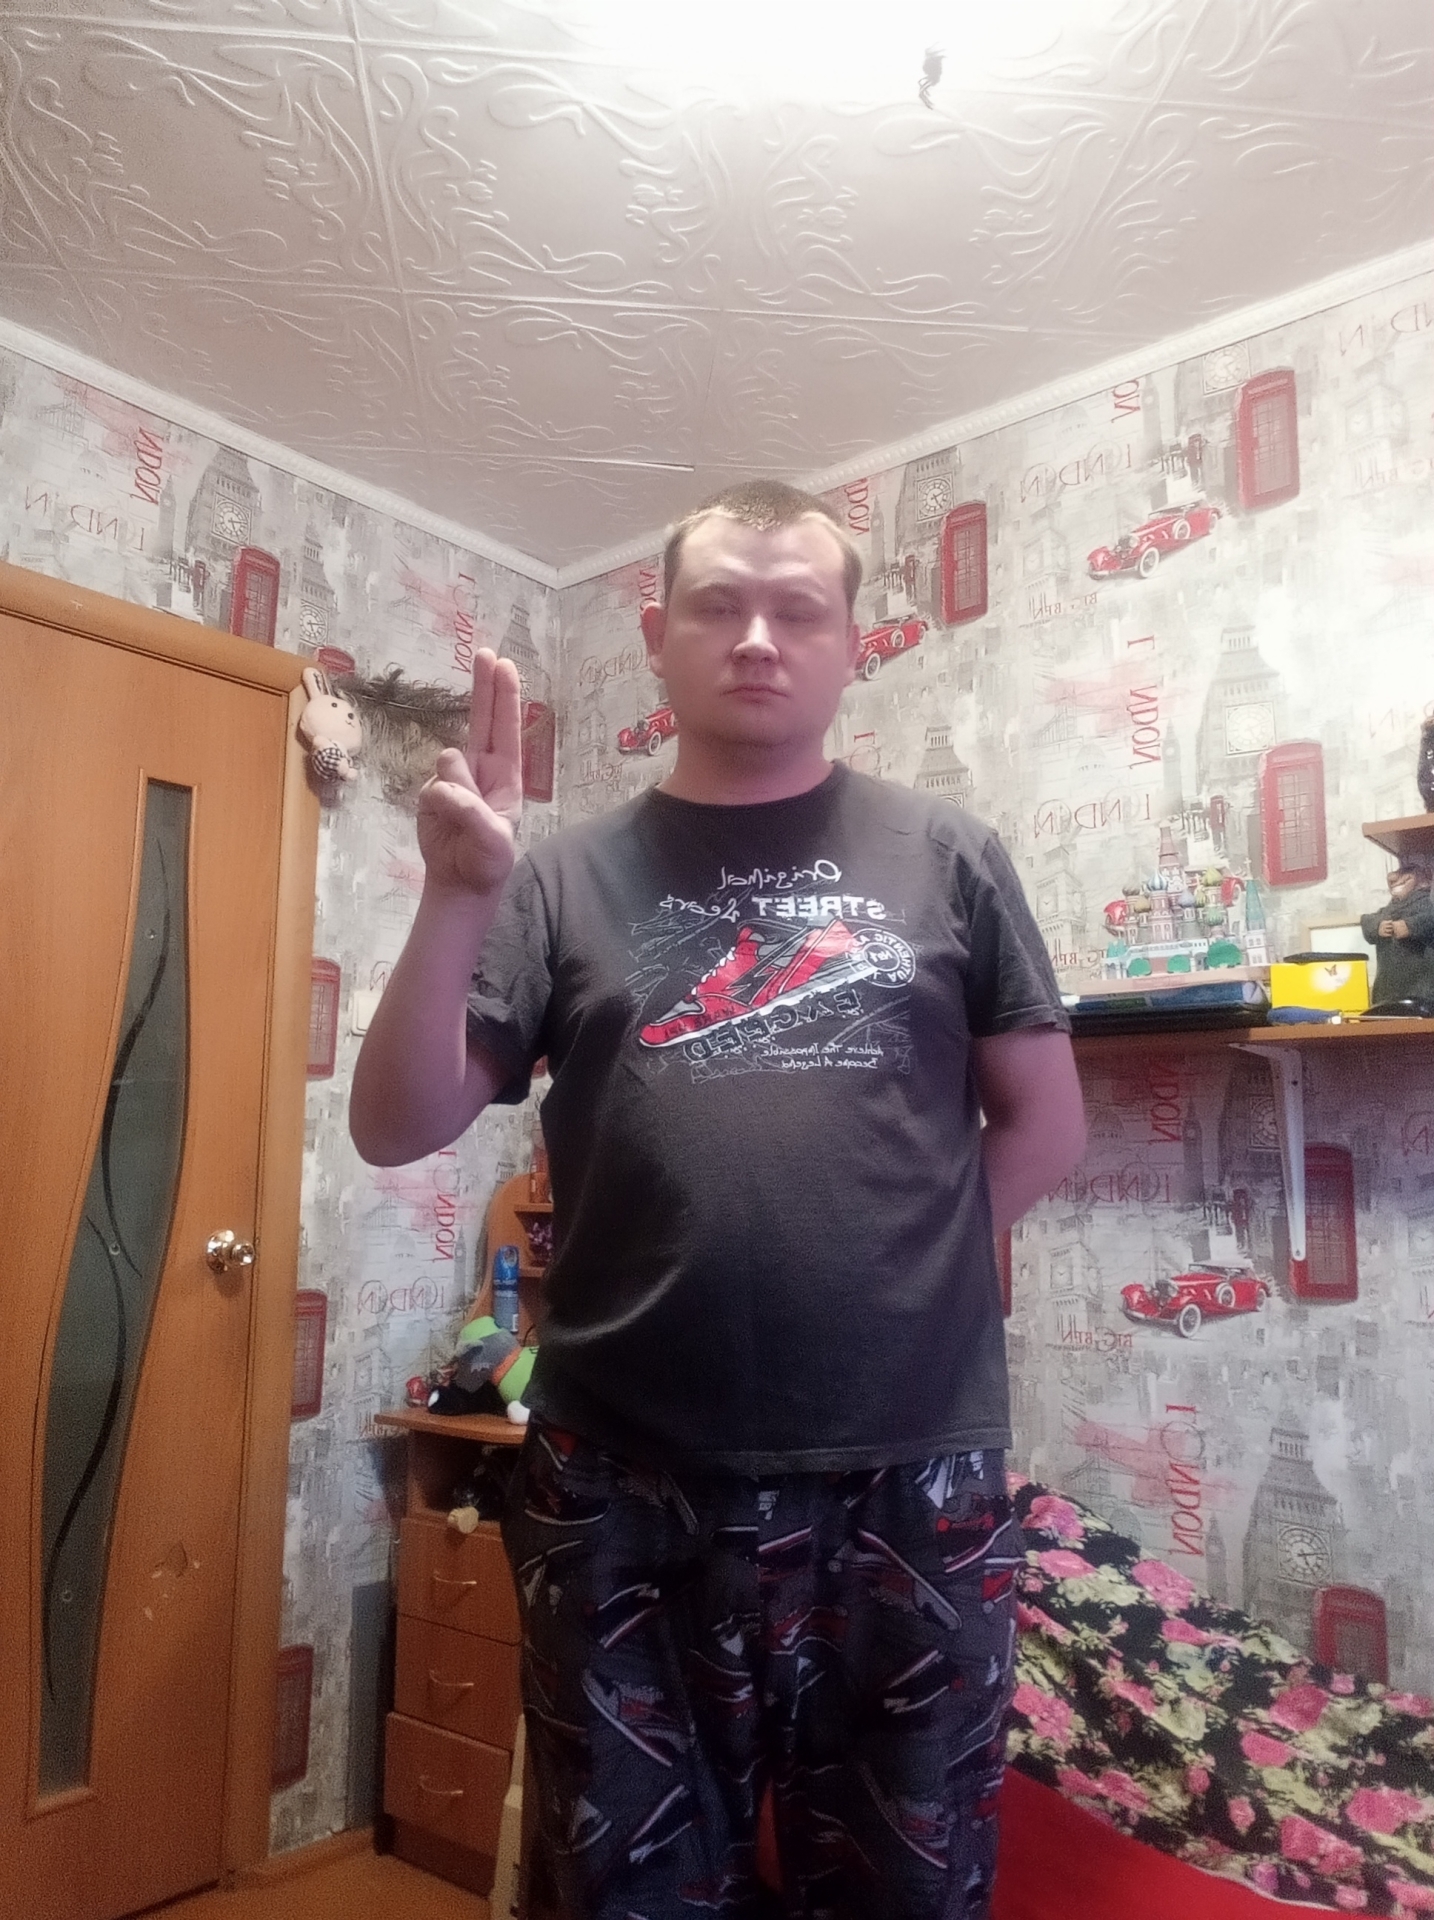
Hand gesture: two_up